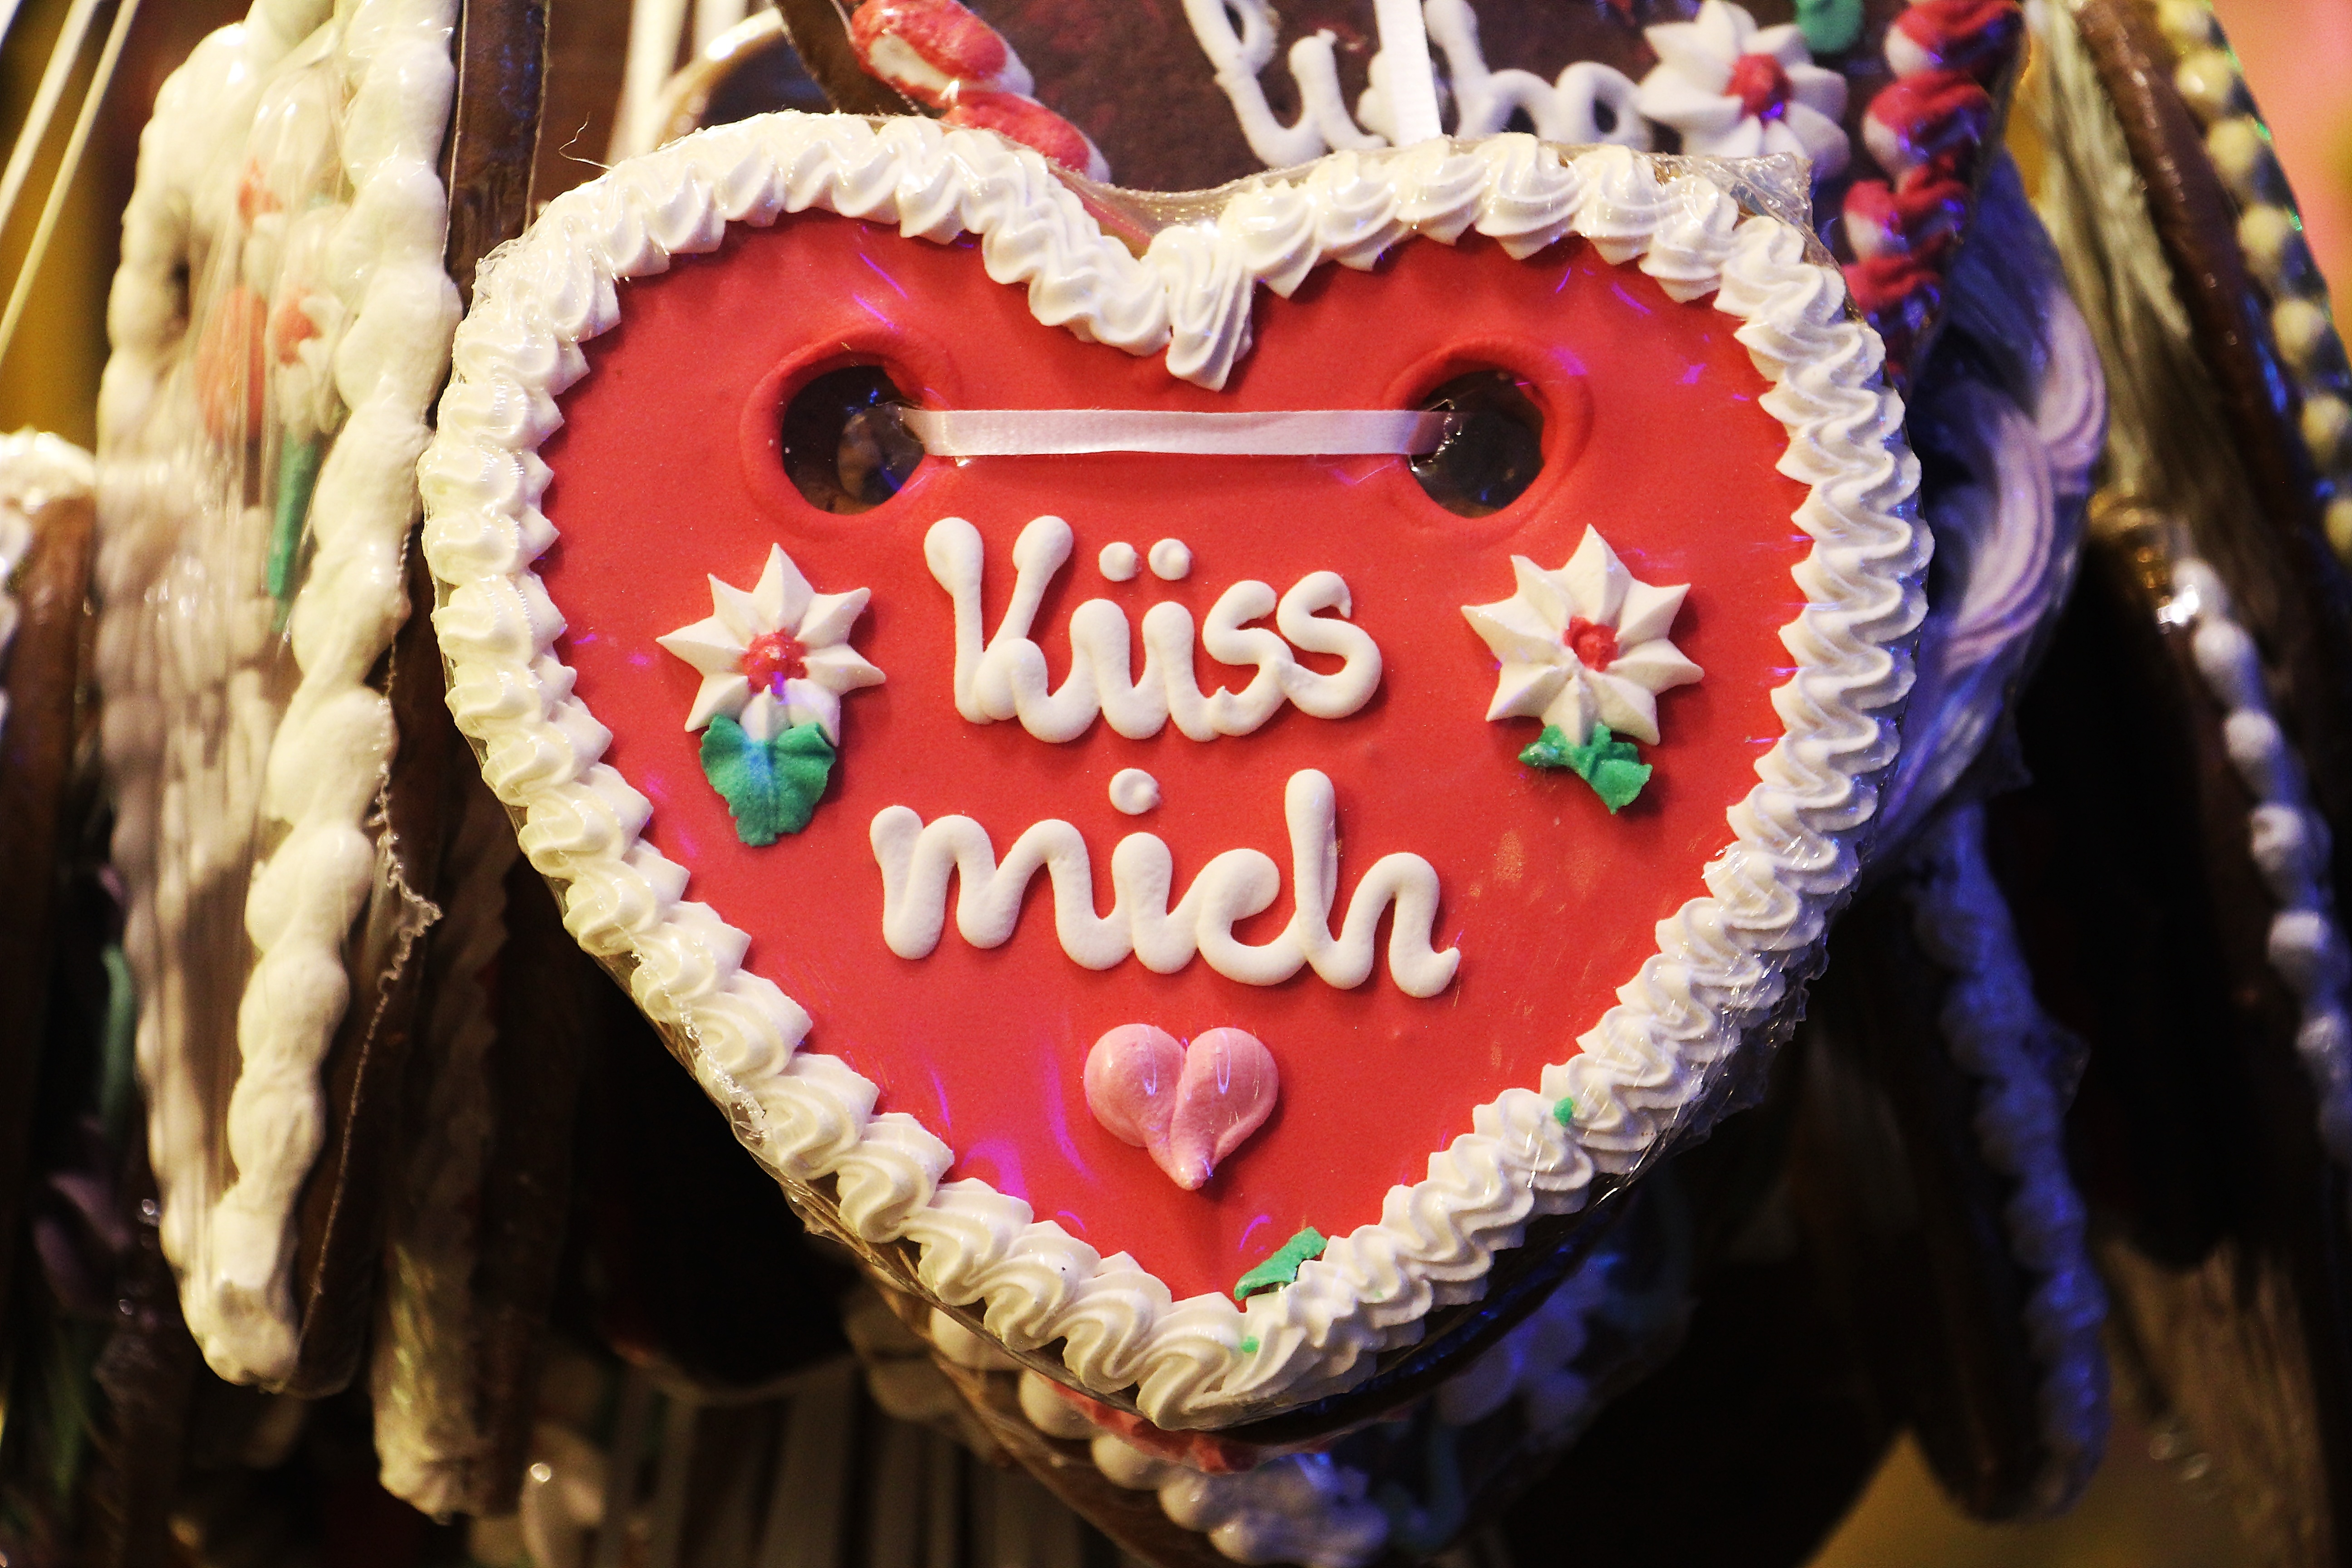
night, love, heart, food, contrast, darkness, colorful, leisure, dessert, cake, fairground, birthday cake, fun, icing, mood, fair, sweetness, gingerbread, pleasure, abendstimmung, folk festival, hustle and bustle, year market, gingerbread heart, kiss me, be in love